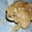
Label: frog